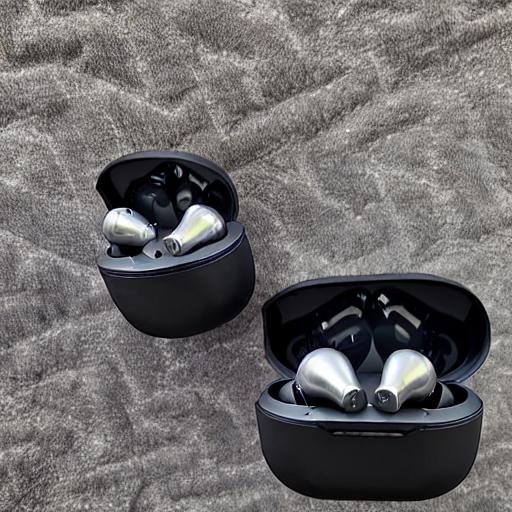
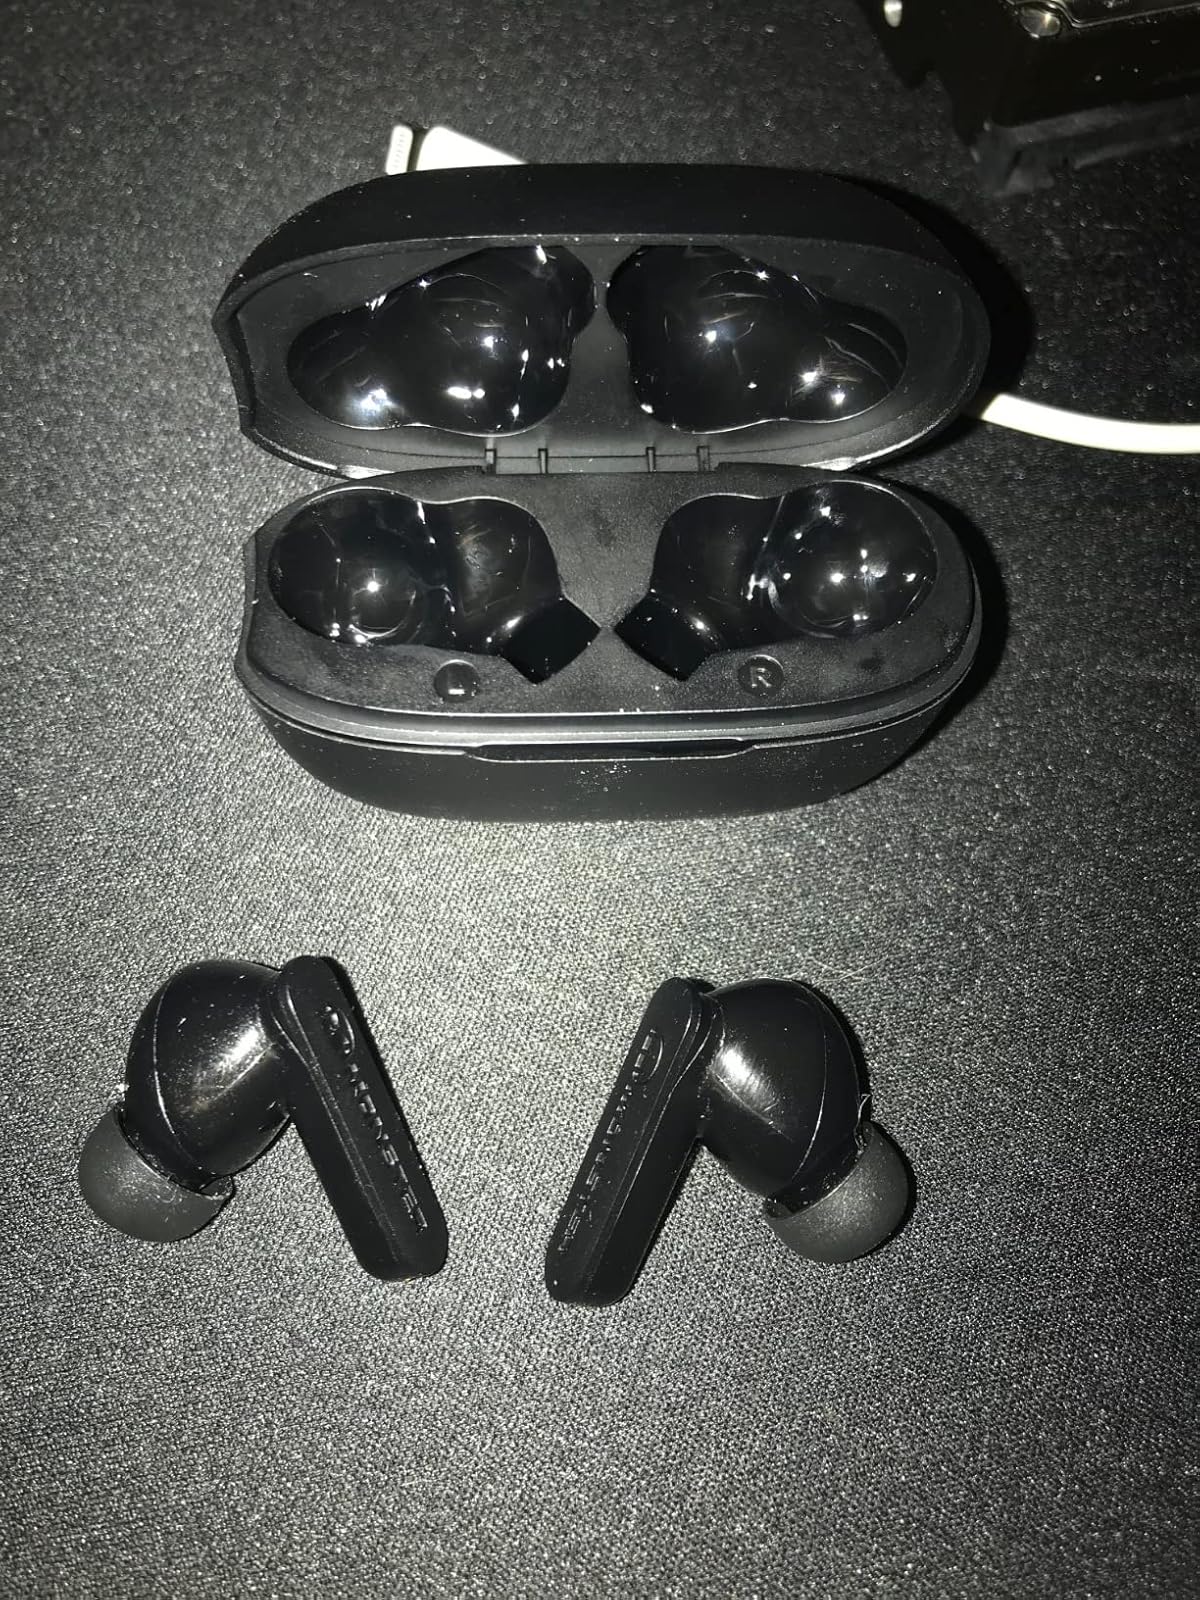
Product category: earbuds
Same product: no